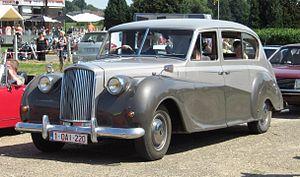
Vanden Plas Princess Limousine d'annees 60.
The Chauffeur est une chanson du groupe anglais Duran Duran, présente sur leur 2ᵉ album studio, Rio, sorti en 1982. Les paroles furent d'abord écrites par Simon Le Bon sous forme de poem en 1978, deux ans avant qu'il n'intègre le groupe. À l'origine, deux versions différentes de la chanson furent enregistrées par Duran Duran, et la chanson a été reprise par au moins trois autres artistes. Deux clips de la chanson furent réalisés à différentes périodes et par différents réalisateurs. Contrairement à l'habitude du groupe, le titre de la chanson n'apparait nulle part dans les paroles de celle-ci, mais le refrain a été quant à lui utilisé par Duran Duran à deux reprises, une fois en tant que titre d'une vidéo de tournée et une seconde fois en tant que titre d'un livre.
L' Austin Princess est une série de grandes voitures de luxe qui furent produites par Austin et sa filiale Vanden Plas de 1947 à 1968.